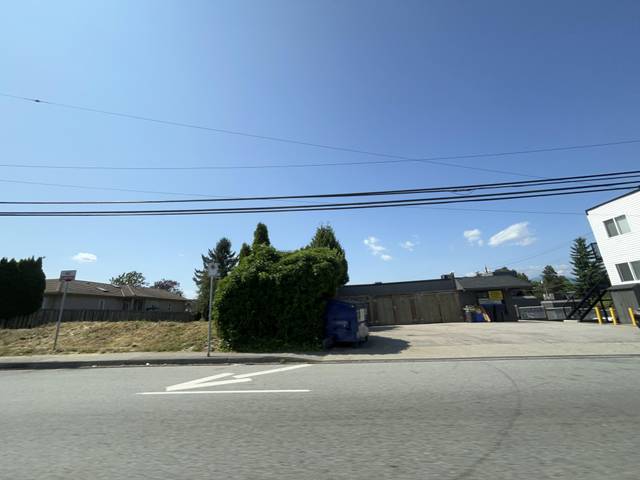
Region: Canada
Coordinates: 49.213, -122.938